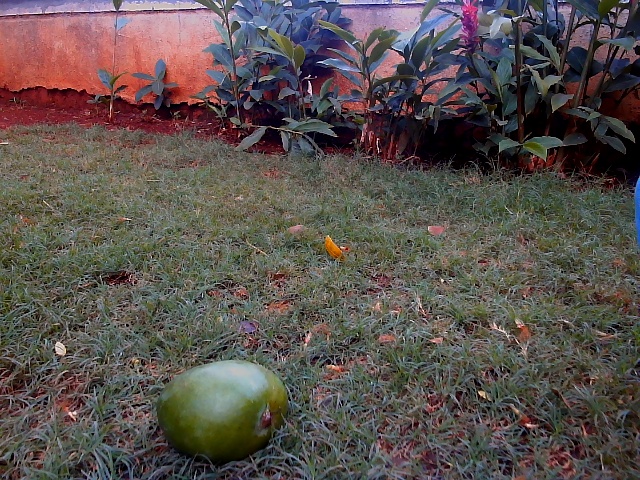
Label: Raw_Mango